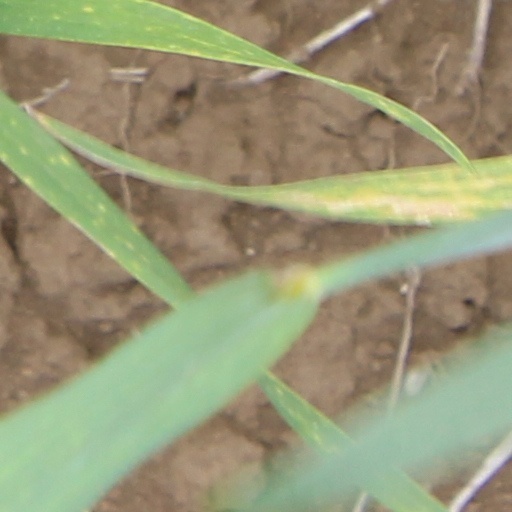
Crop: wheat